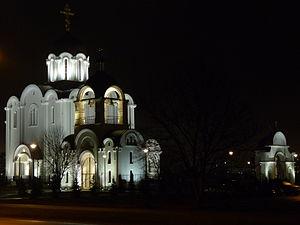
Loopealse est un quartier du district de Lasnamäe à Tallinn en Estonie.